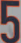
Number: 5